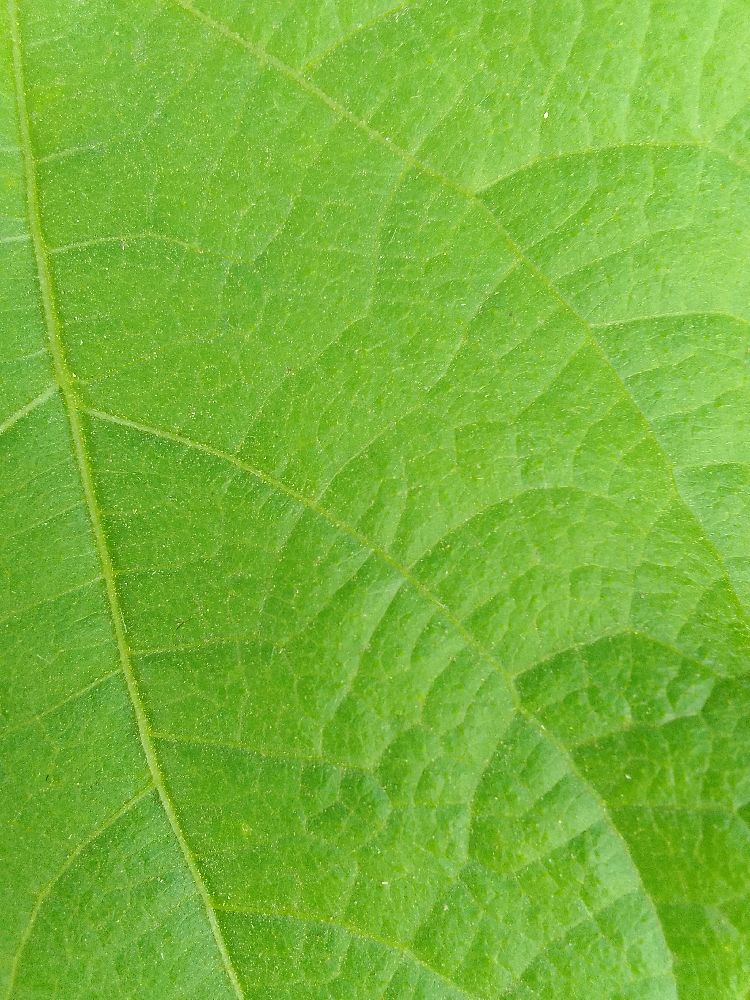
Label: healthy